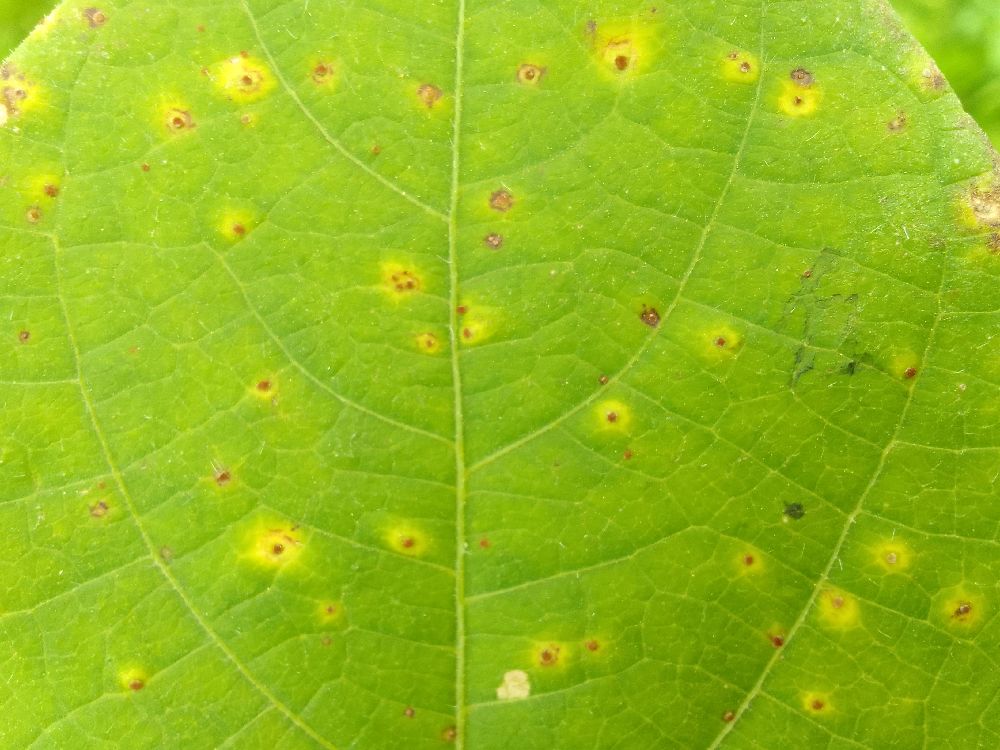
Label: rust